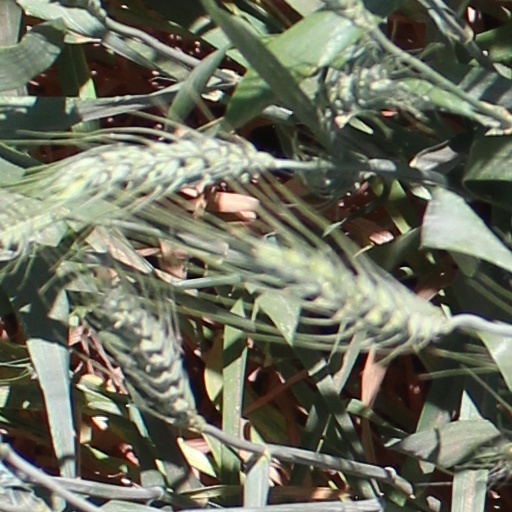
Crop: wheat